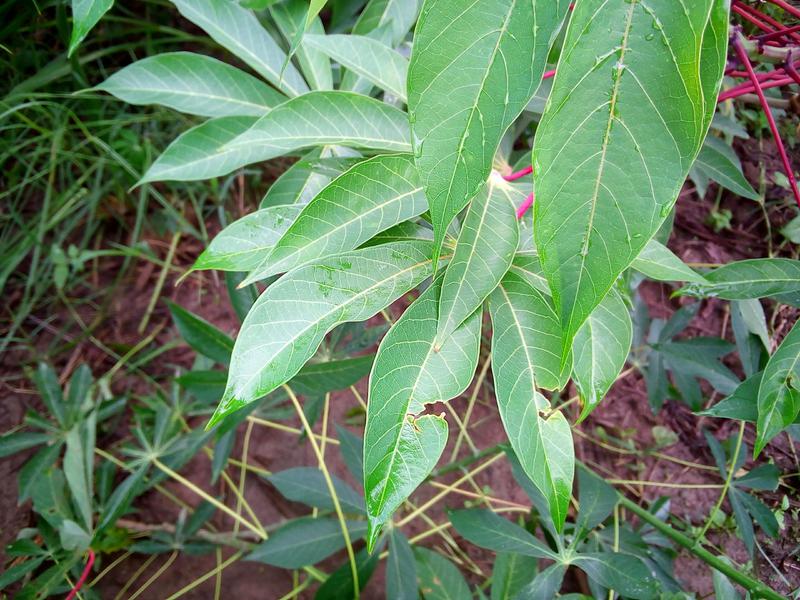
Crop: cassava
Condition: healthy